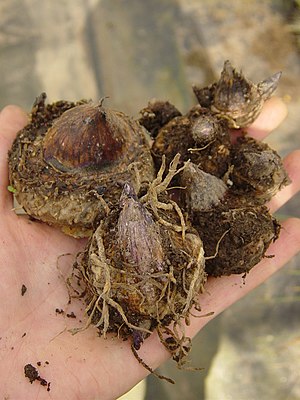
Amerikansk snabelkalla / Galleri
Rodknolde.
Den Amerikanske snabelkalla er en flerårig, urteagtig plante med grundstillede, trekoblede blade og en enkelt, kolbeformet blomsterstand. Blomsterkolben er dækket af et stribet højblad.